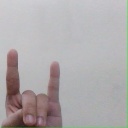
अक्षर: श